Third Transjordan attack

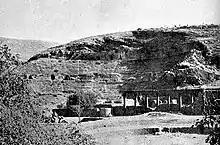
Roman Amphitheatre at Amman

The mobile sections of the field ambulances followed their brigades to Es Salt with their camel transport. They travelled up the Umm esh Shert and Jisr ed Damieh tracks, while their wheeled transport followed by the Shunet Nimrim road. A divisional collecting station was established at Suweileh, during the Second Battle of Amman, by the immobile section of the 1st Light Horse Field Ambulance and the Anzac (No. 7) Sanitary Section. Both of these units arrived from Jerusalem early on 25 September, following the wheeled supply vehicles along the Shunet Nimrin road. Subsequently a dressing-station was opened in the ruins of the Roman amphitheatre at Amman. There, 268 sick and wounded light horsemen were admitted up to 30 September and evacuated from Amman by motor ambulance wagons. Two Ottoman hospitals in the town were found to hold 480 patients, a number which quickly grew to more than 1,000. These patients and the Ottoman medical staff were evacuated to Jerusalem by motor lorries. There were also 1,269 British and Indian sick evacuated from Amman in the ten days between 30 September and 9 October.